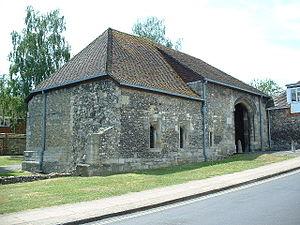
Édouard l'Ancien est roi des Anglo-Saxons de 899 à sa mort, le 17 juillet 924.